6th Screen Awards

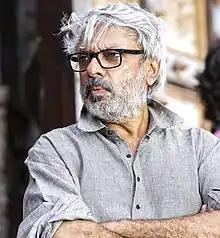
Sanjay Leela Bhansali — Best Director winner for "Hum Dil De Chuke Sanam"

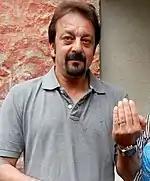
Sanjay Dutt — Best Actor winner for ""

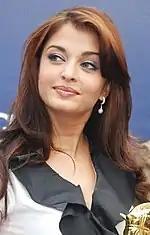
Aishwarya Rai Bachchan — Best Actress winner for "Hum Dil De Chuke Sanam"

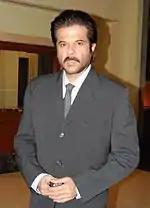
Anil Kapoor — Best Supporting Actor winner for "Taal"

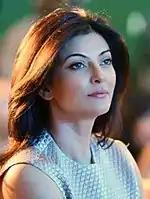
Sushmita Sen — Best Supporting Actress winner for "Biwi No.1"

The winners and nominees have been listed below. Winners are listed first, highlighted in boldface, and indicated with a double dagger.